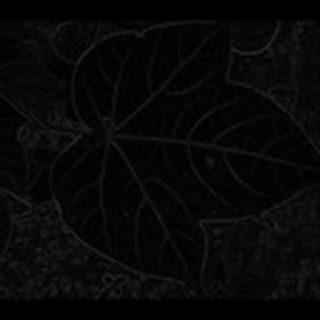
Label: healthy_cotton